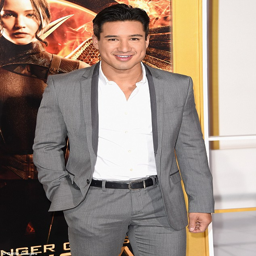
who knew he was a fan ? actor also showed up to the star - studded event